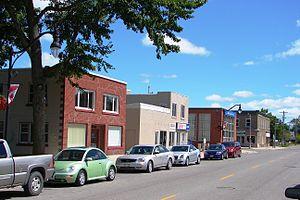
West Elgin est une municipalité du Comté d'Elgin en Ontario au Canada, formé par le regroupement en 1998 du township d'Aldborough avec le village de West Lorne.